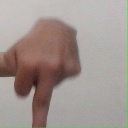
अक्षर: प